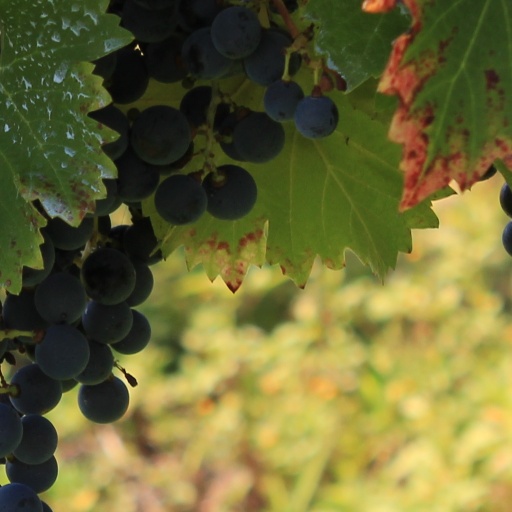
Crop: grape